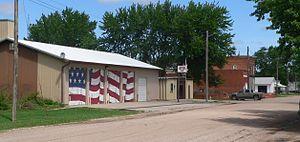
Goehner est un village de l'État américain du Nebraska, situé dans le Seward. Selon le recensement de 2010, sa population est de 154 habitants.